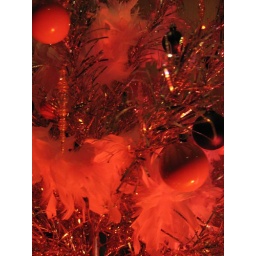
Vintage silver Christmas tree trimmed in black and pink.